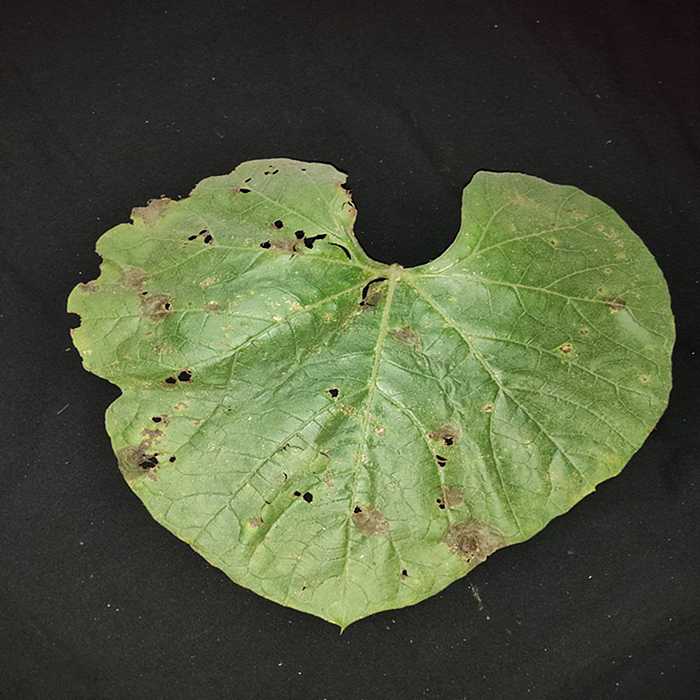
Plant: Bottle gourd
Label: Anthracnose